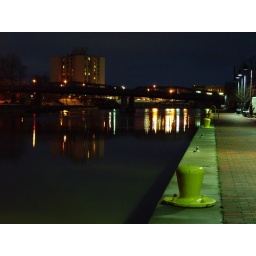
The Deleware street bridge over the Erie canal at Gateway harbor.